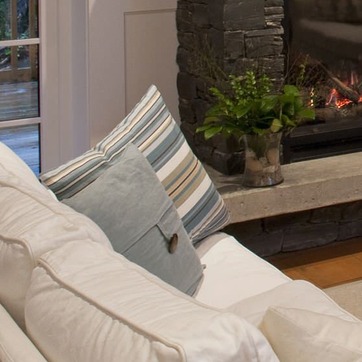
Material: fabric